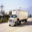
Label: truck